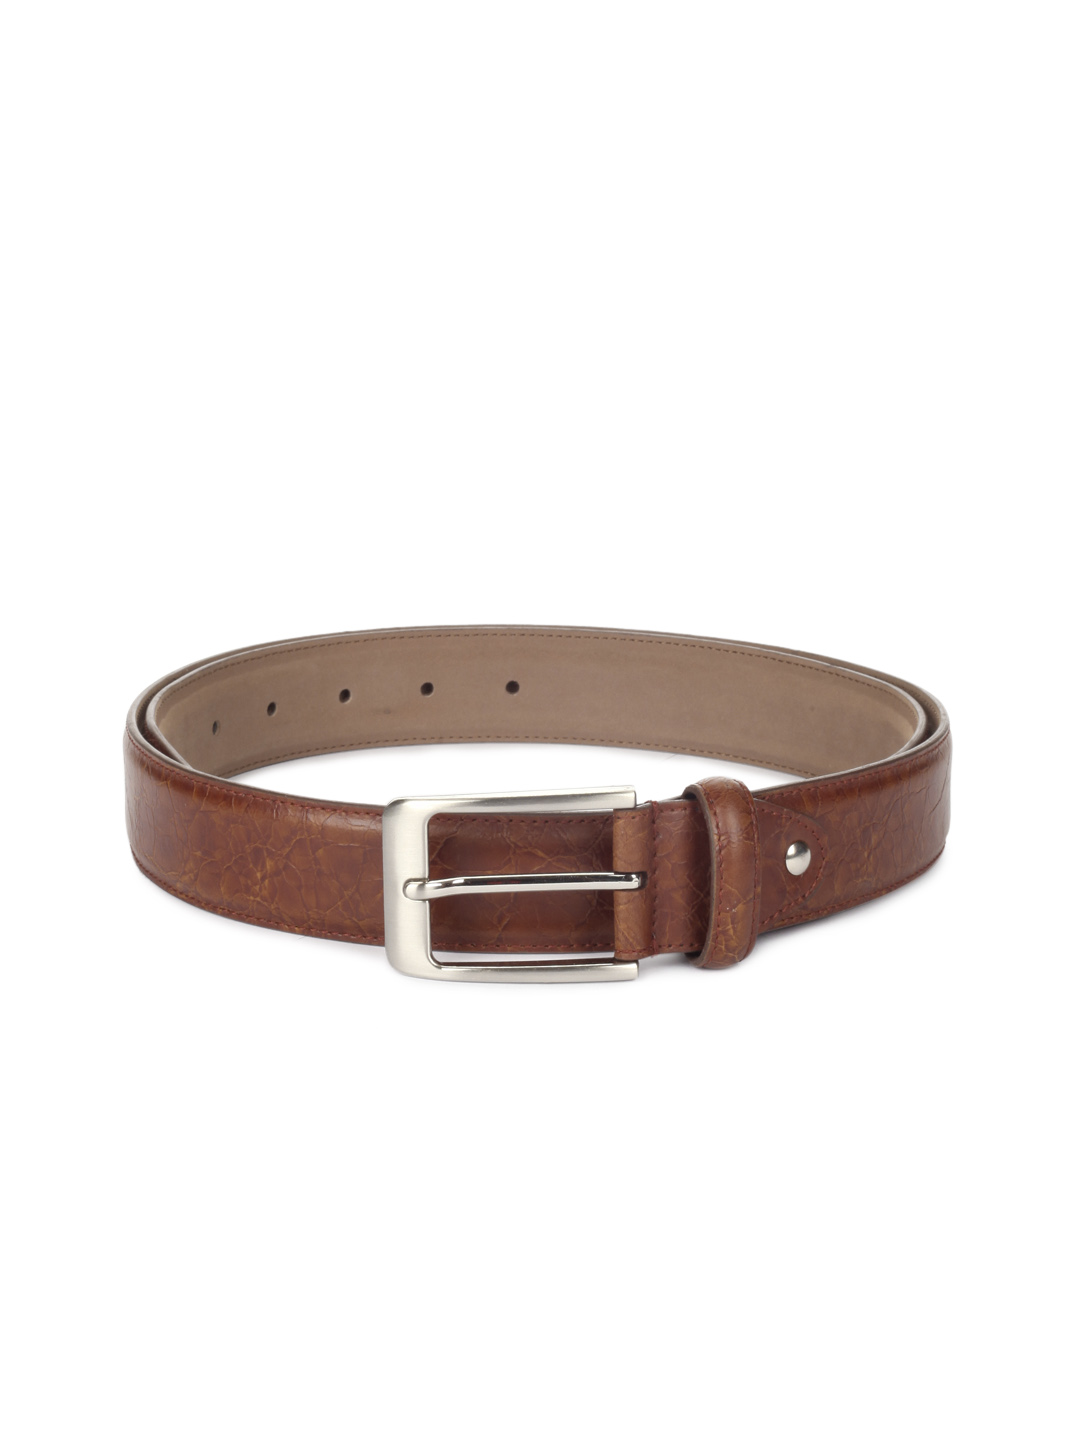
Peter England Men Tan Belt
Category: Accessories / Belts / Belts
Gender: Men
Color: Tan
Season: Summer 2012
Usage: Casual